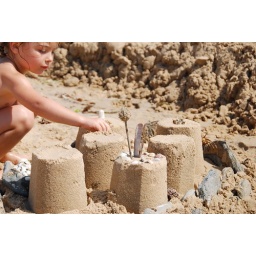
building castle in the sand